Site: brandenburg
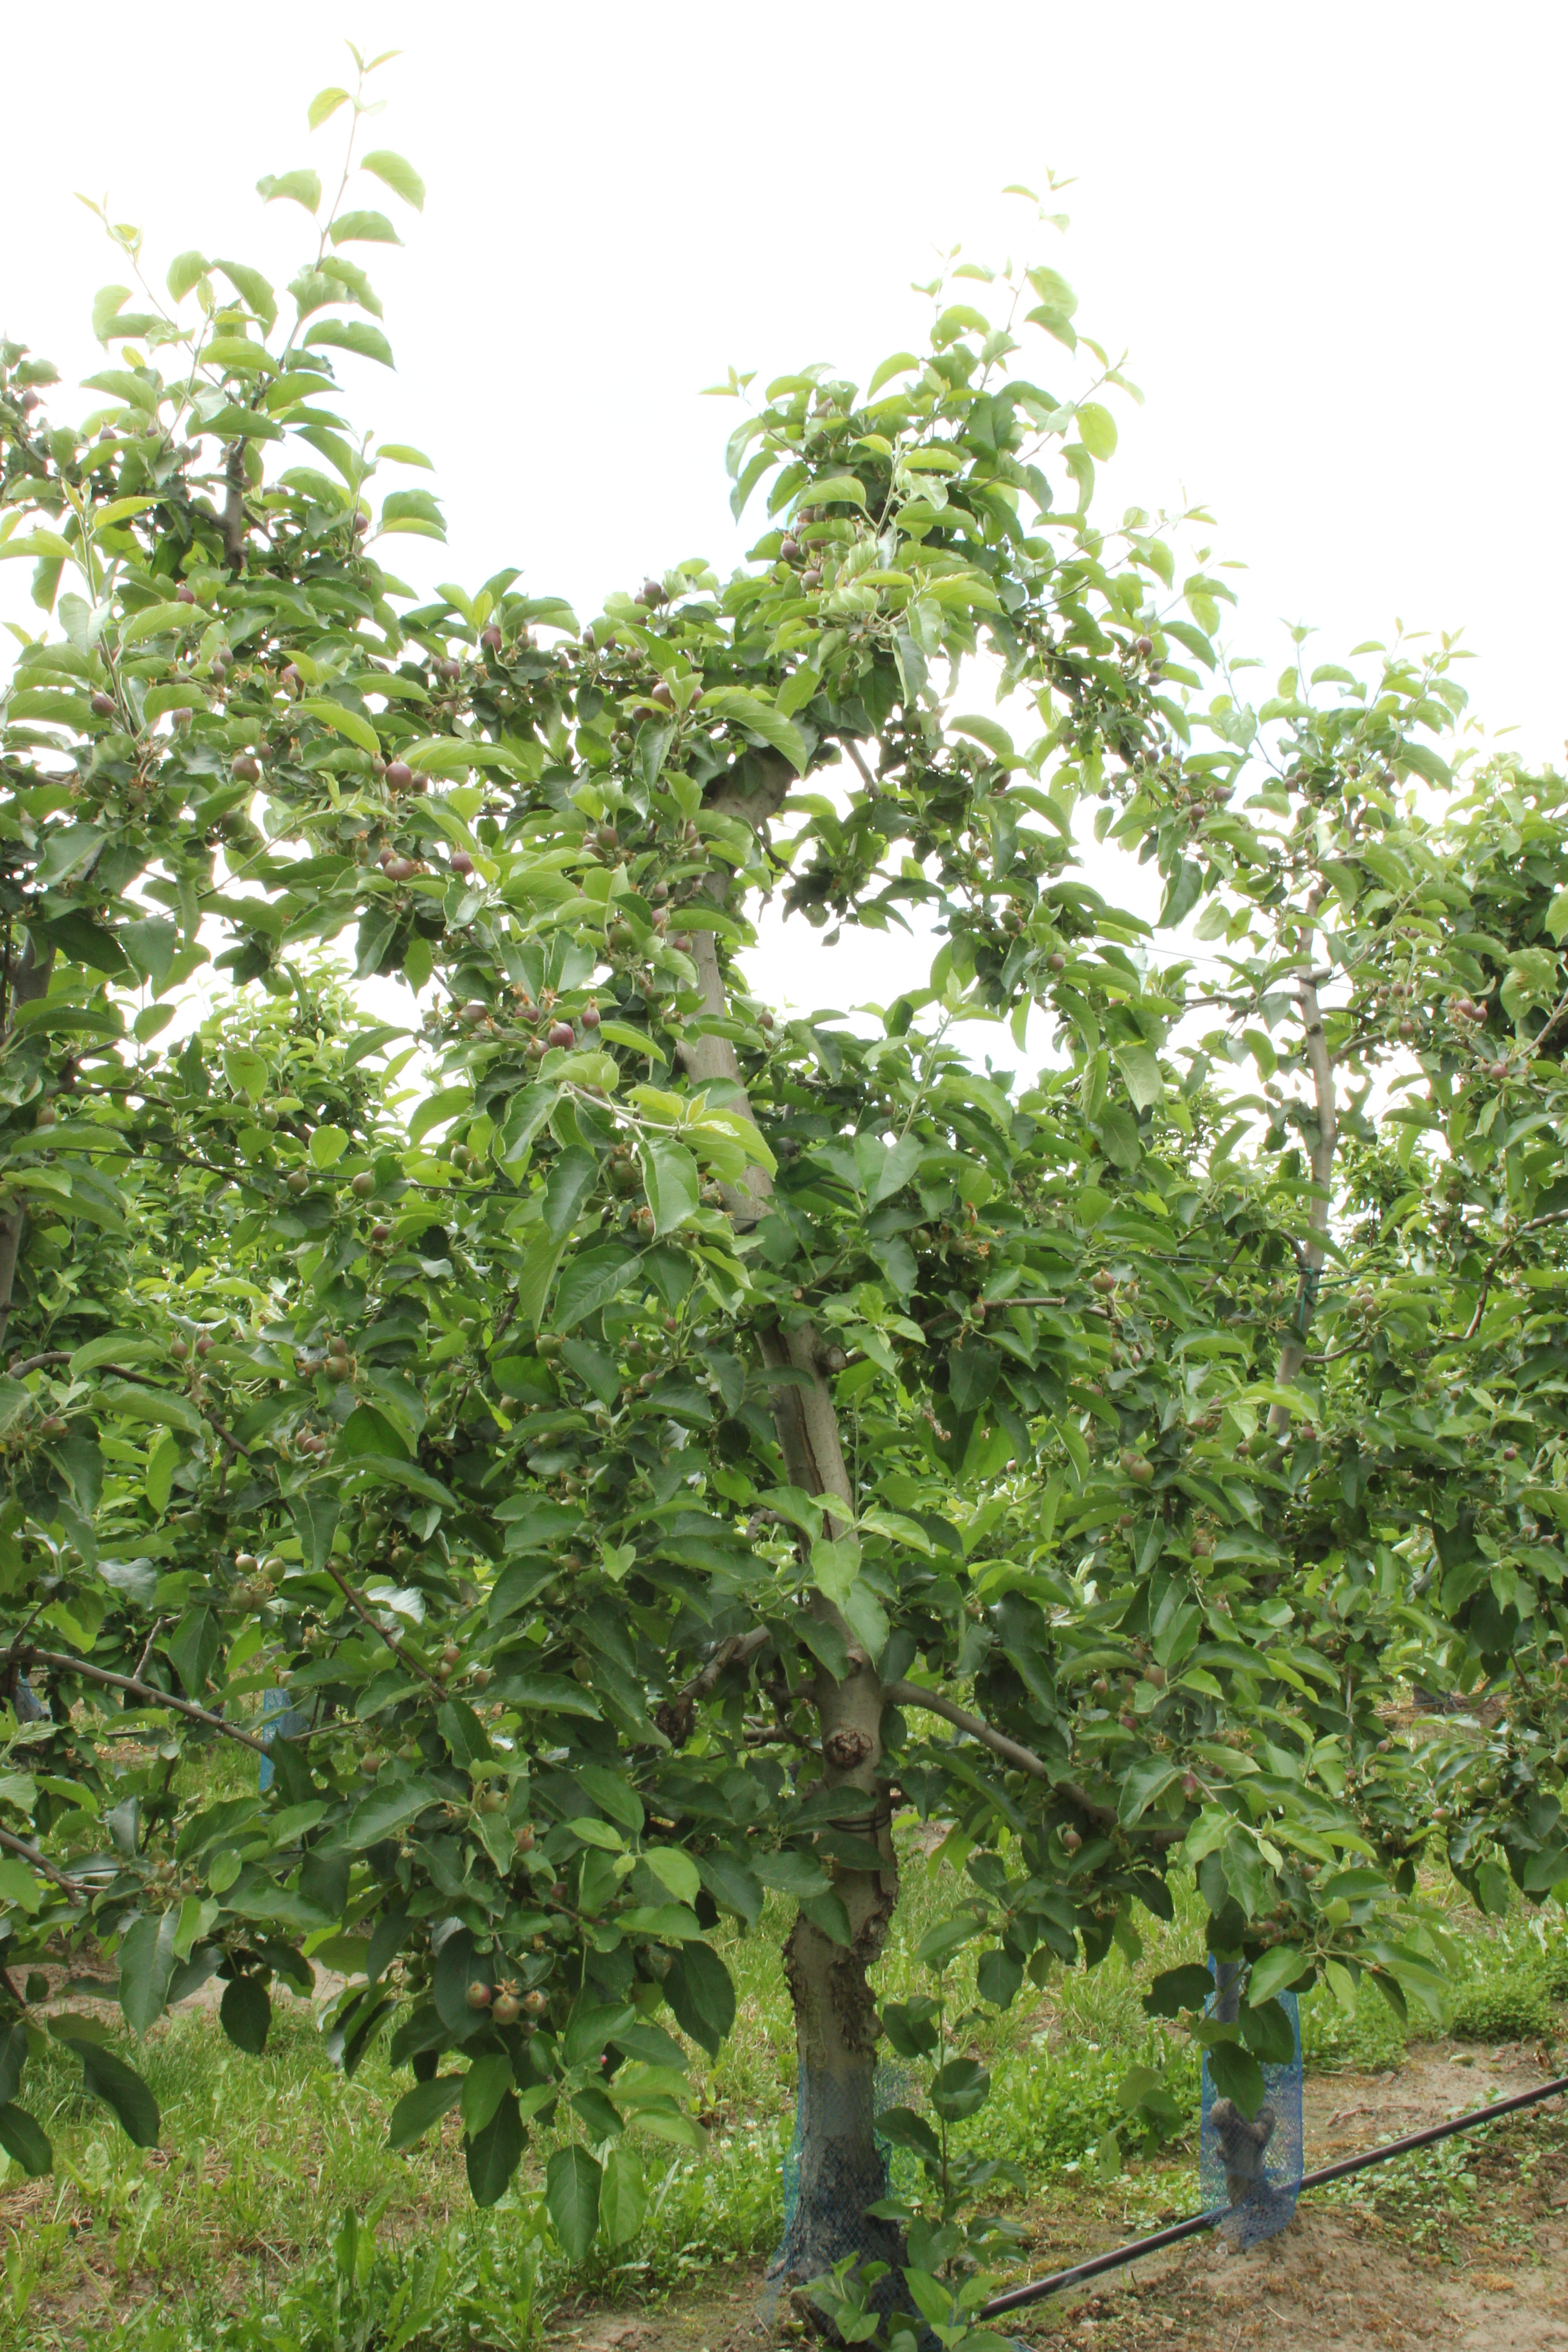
Growth stage (BBCH 72): Development of fruit